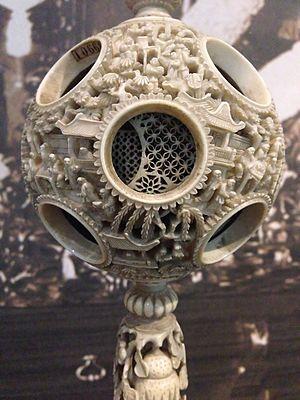
Une boule de Canton est un casse-tête réalisé en Chine, surtout aux époques Ming et Qing. Taillé dans un bloc d'ivoire, l'objet comprend une série de sphères concentriques, chacune libre de tourner, très travaillées, et présentant des ouvertures. Pour résoudre le casse-tête, toutes les ouvertures doivent être alignées.